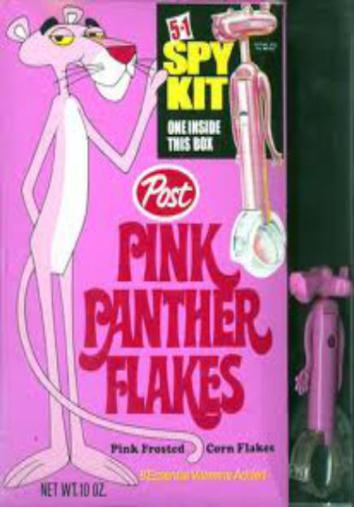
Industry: Leisure